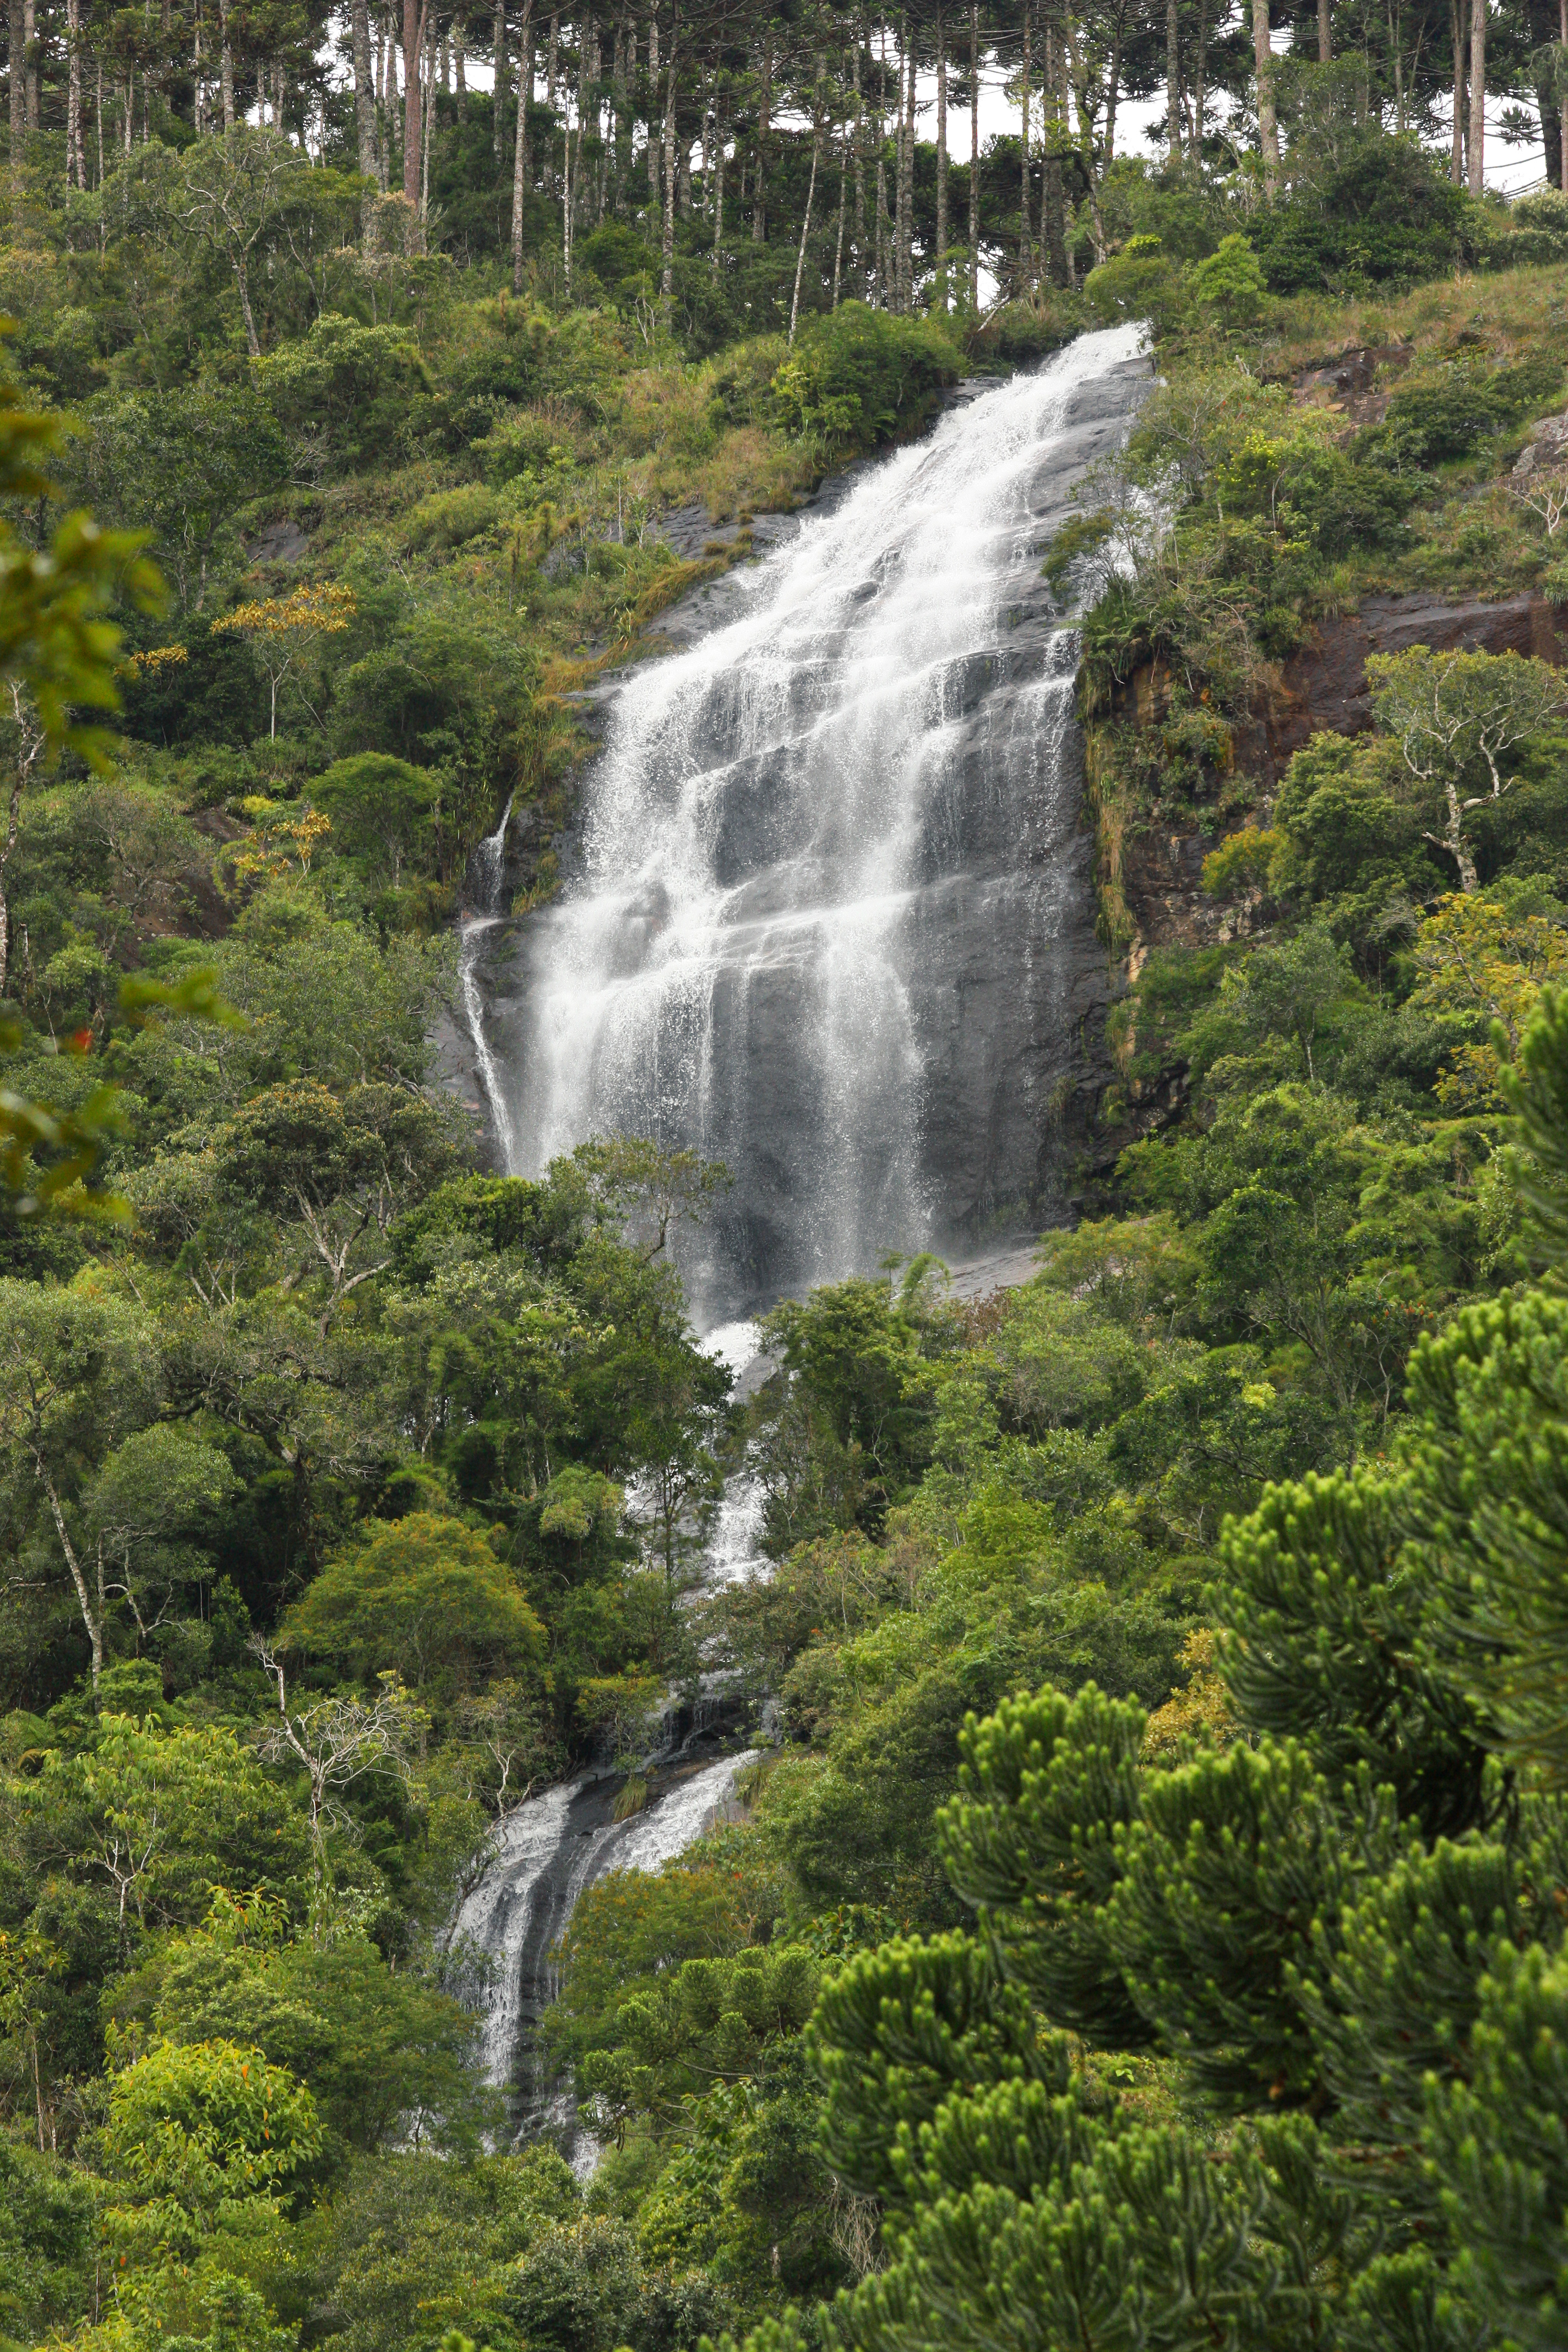
waterfall, mountain, trees, forest, jungle, pine trees, water resources, body of water, natural landscape, vegetation, water, nature reserve, nature, watercourse, rainforest, chute, biome, state park, old growth forest, wilderness, valdivian temperate rain forest, stream, tropical and subtropical coniferous forests, tree, hill station, water feature, temperate broadleaf and mixed forest, ravine, riparian forest, plant, national park, creek, formation, river, moss, landscape, riparian zone, escarpment, wasserfall